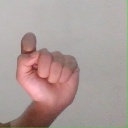
अक्षर: घ